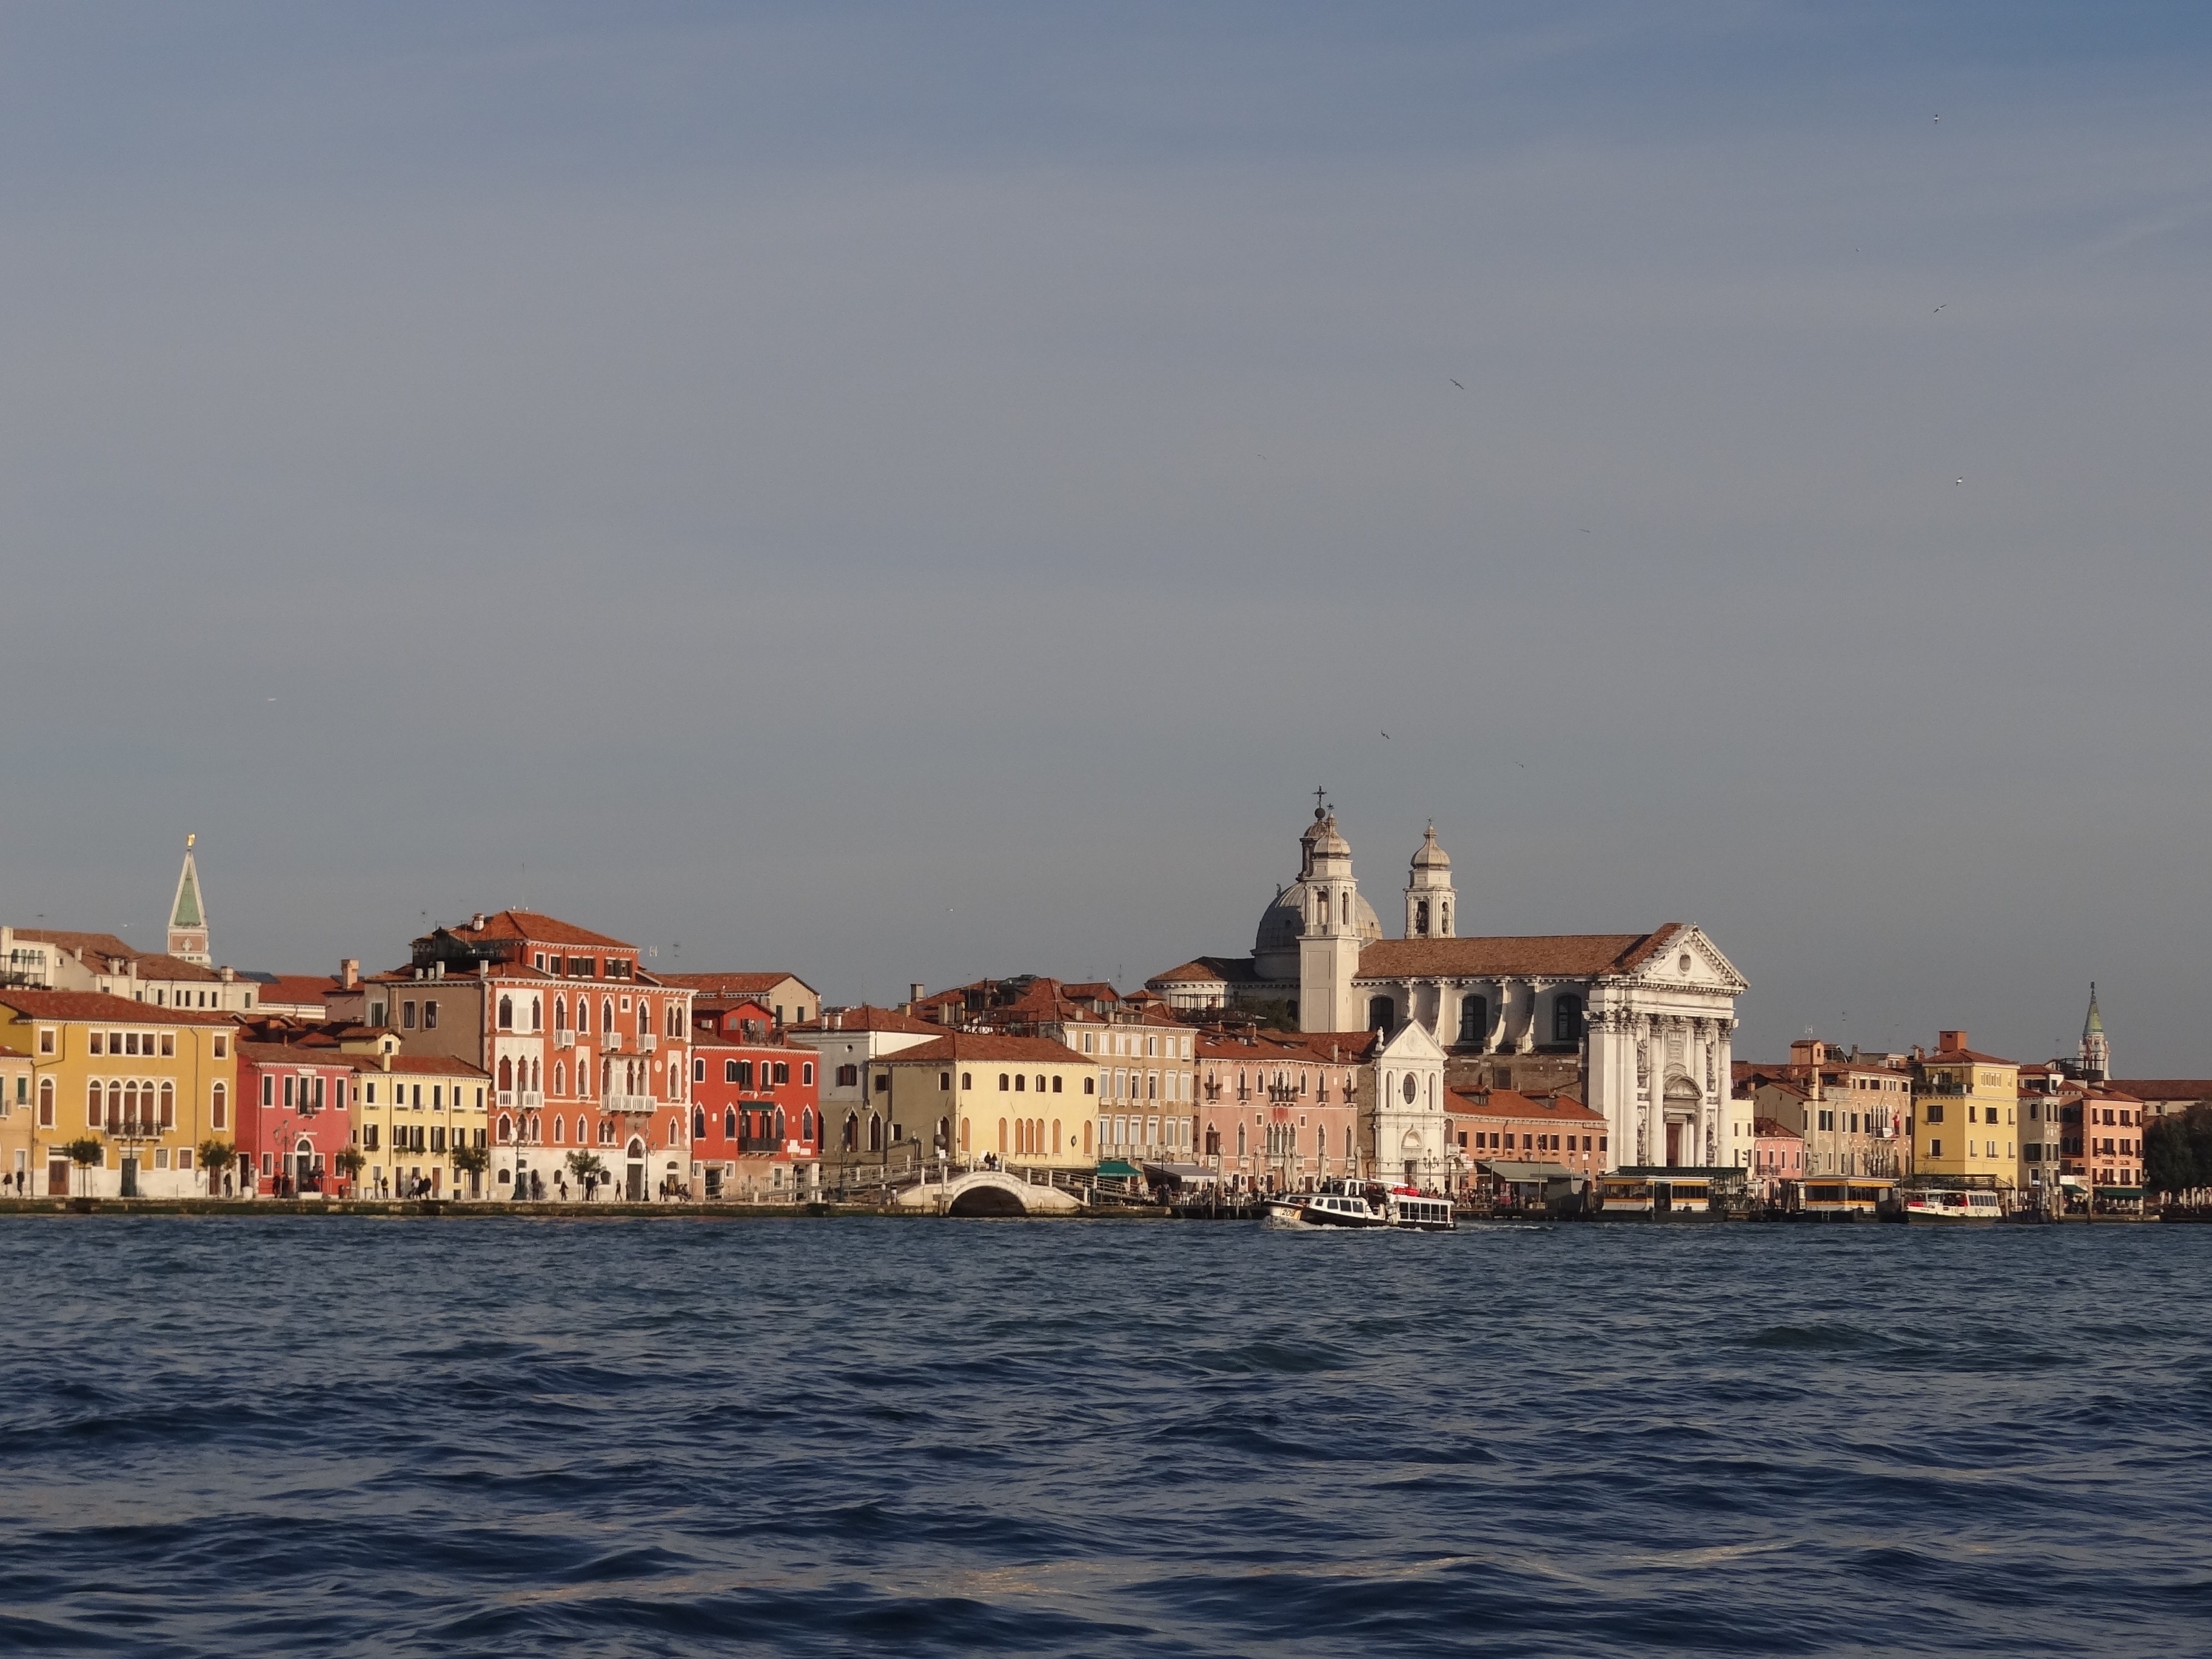
sea, coast, ocean, boat, skyline, town, city, river, cityscape, vacation, dusk, evening, vehicle, bay, italy, harbor, venice, port, waterway, body of water, ferry, channel, watercraft, passenger ship